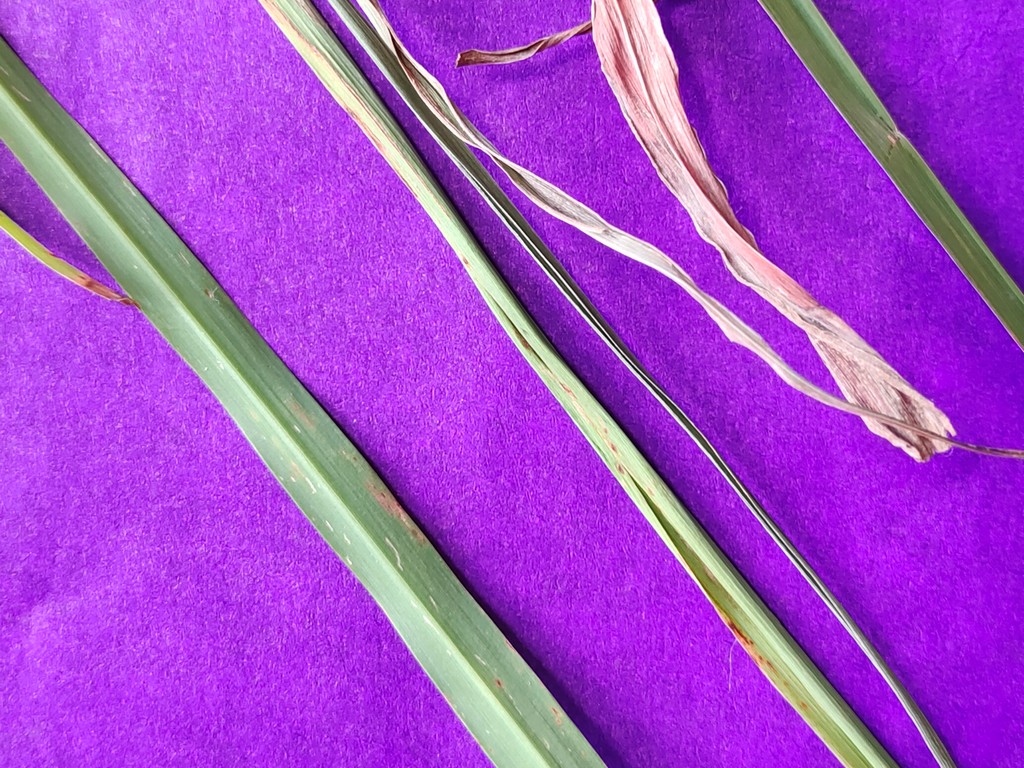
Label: Unhealthy